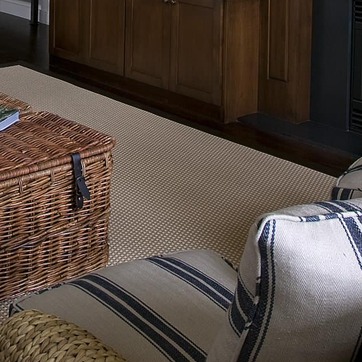
Material: carpet